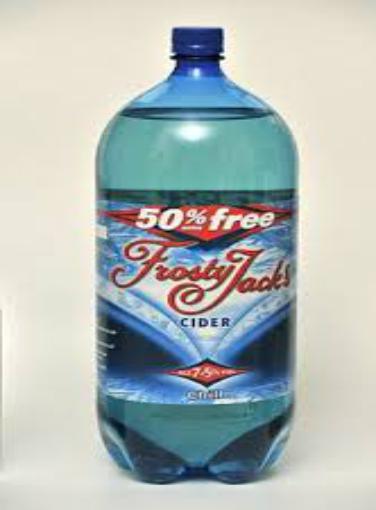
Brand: Frosty Jack Cider
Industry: Food